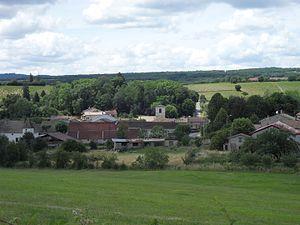
Plan large de Chardonnay, Saône-et-Loire
Chardonnay est une commune française située dans le département de Saône-et-Loire en région Bourgogne-Franche-Comté.